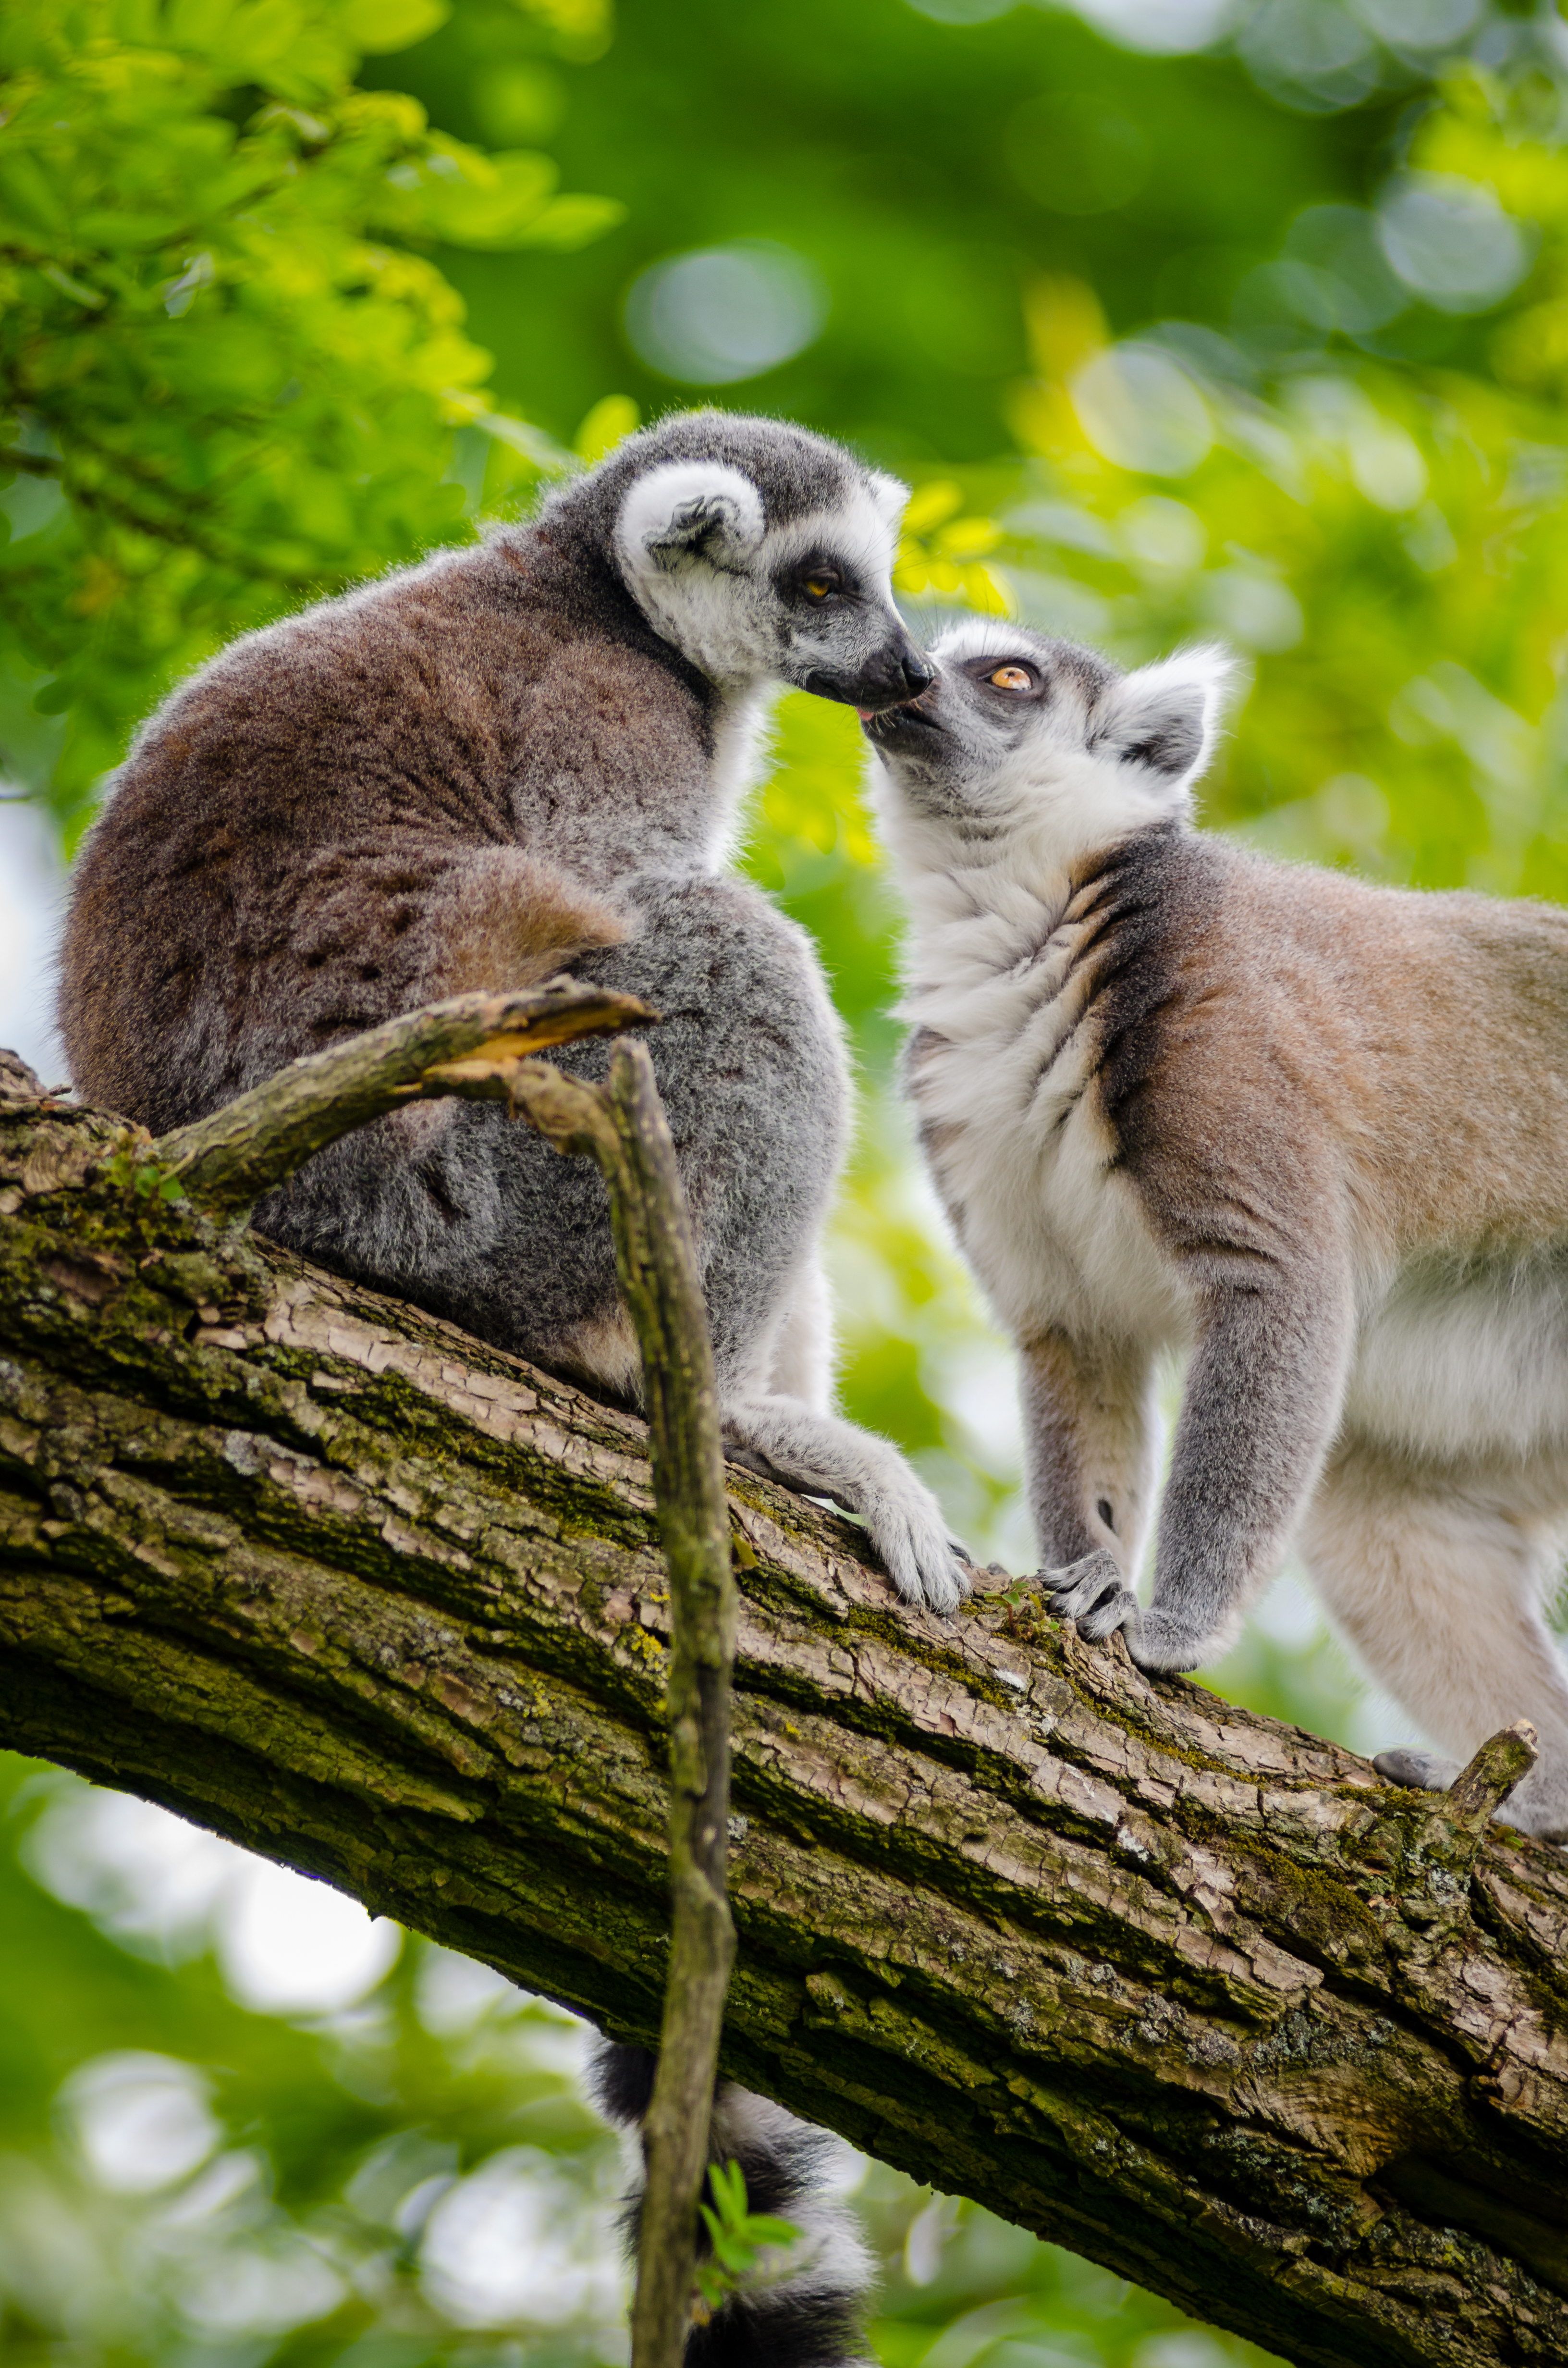
nature, wildlife, zoo, mammal, fauna, primate, squirrel monkey, vertebrate, lemur